Cassie Lang

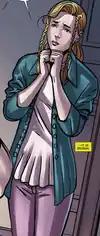
Cassie Lang from "Avengers World" #16 (December 2014). Art by Ramon Rosanas.

Bentley 23 (a clone of Wizard) of the Future Foundation later postulates that, due to the unstable nature of Pym Particles, Cassie's body could conceivably regenerate into an ionic form similar to the resurrection of Wonder Man; he suggests digging up the corpse to check, stating that he is sure his classmates are thinking the same thing.